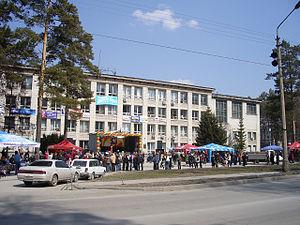
Akademgorodok est une cité scientifique et un quartier de la ville de Novossibirsk, en Sibérie. Elle se trouve à environ 20 kilomètres au sud-est du centre de Novossibirsk.